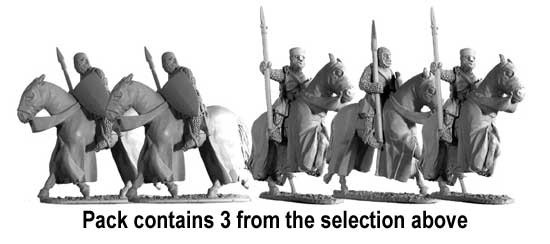
FD1029 - 3rd Crusade Knights Spears Cavalry (3)
3rd Crusade Knights Spears Cavalry (3)
Brand: Black Tree Design
Category: Arts & Entertainment > Hobbies & Creative Arts > Collectibles > Scale Models > Horses